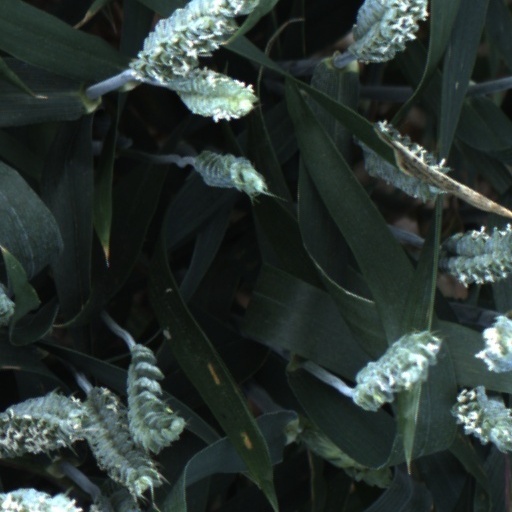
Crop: wheat